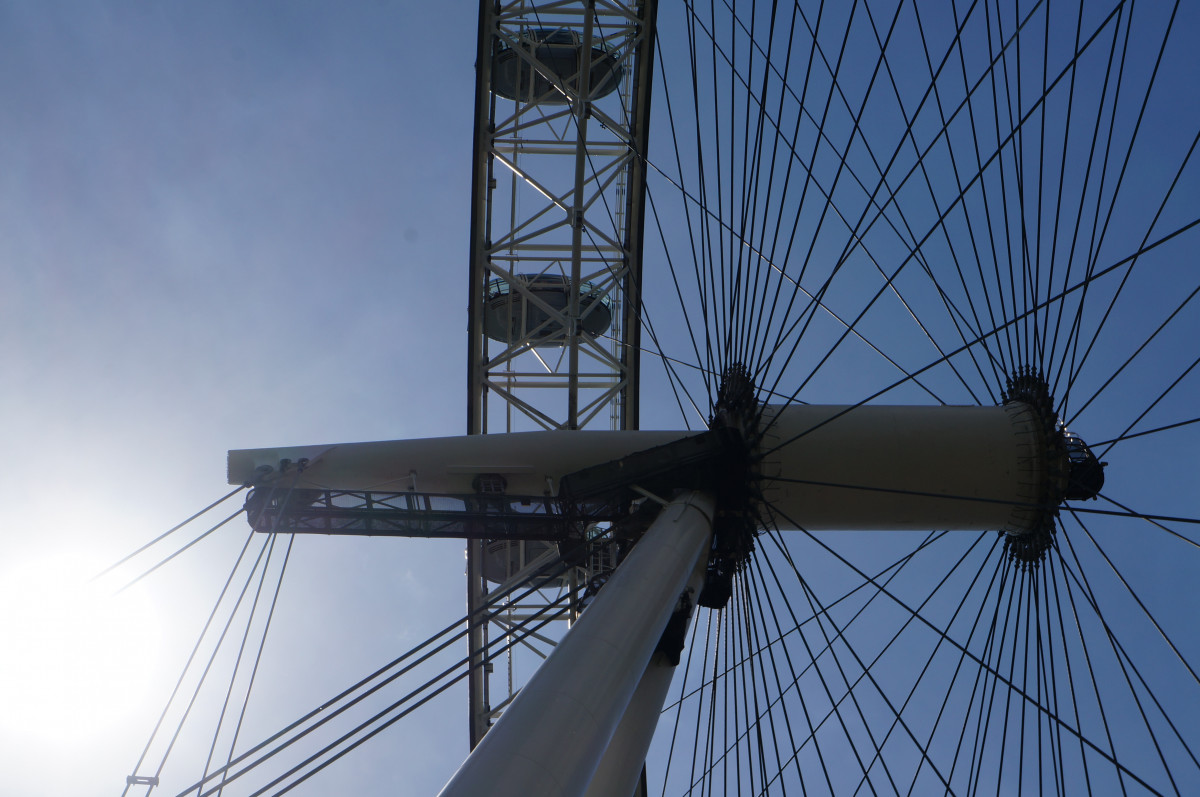
Tags: windmill, wind, skyscraper, vehicle, ferris wheel, mast, blue, electricity, energy, sail, tourist attraction, cable stayed bridge